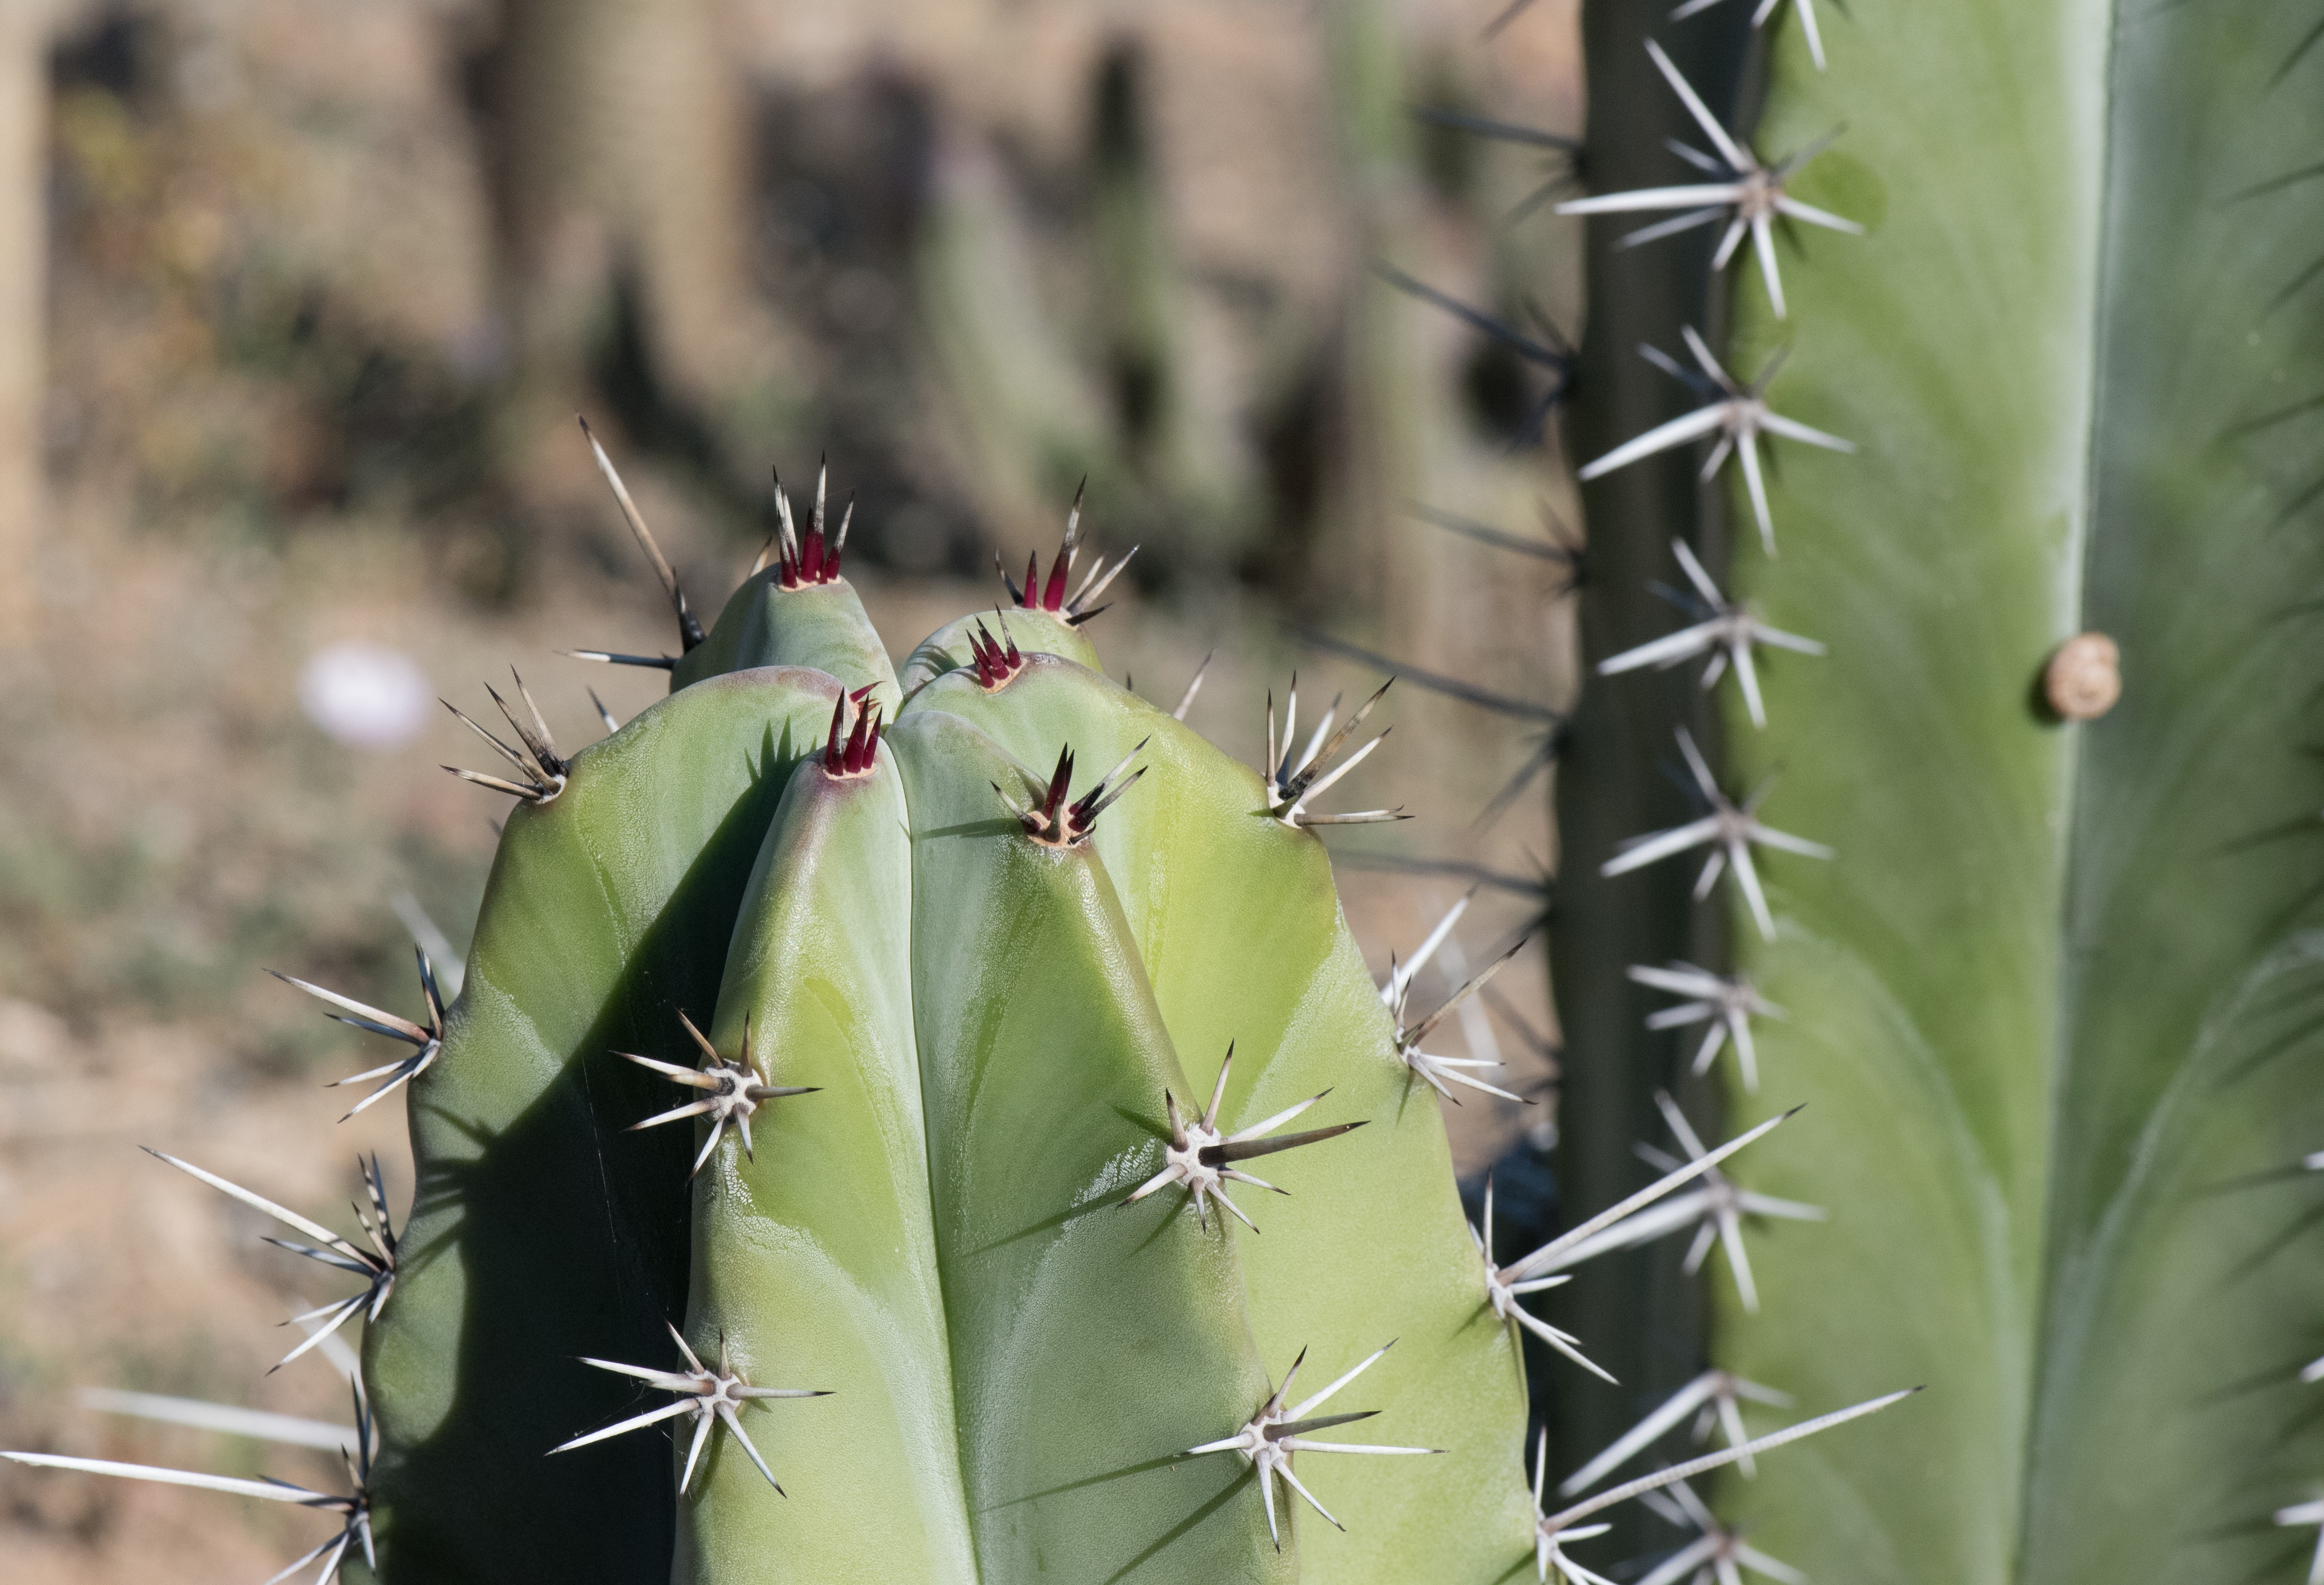
nature, cactus, plant, flower, wild, green, vegetable, botany, garden, fauna, caryophyllales, skewers, thorny, flowering plant, prickly pear, desert plant, plant stem, land plant, thorns spines and prickles, hedgehog cactus, nopal, san pedro cactus